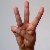
The image shows a hand gesture representing the letter 'W' in Indian Sign Language.